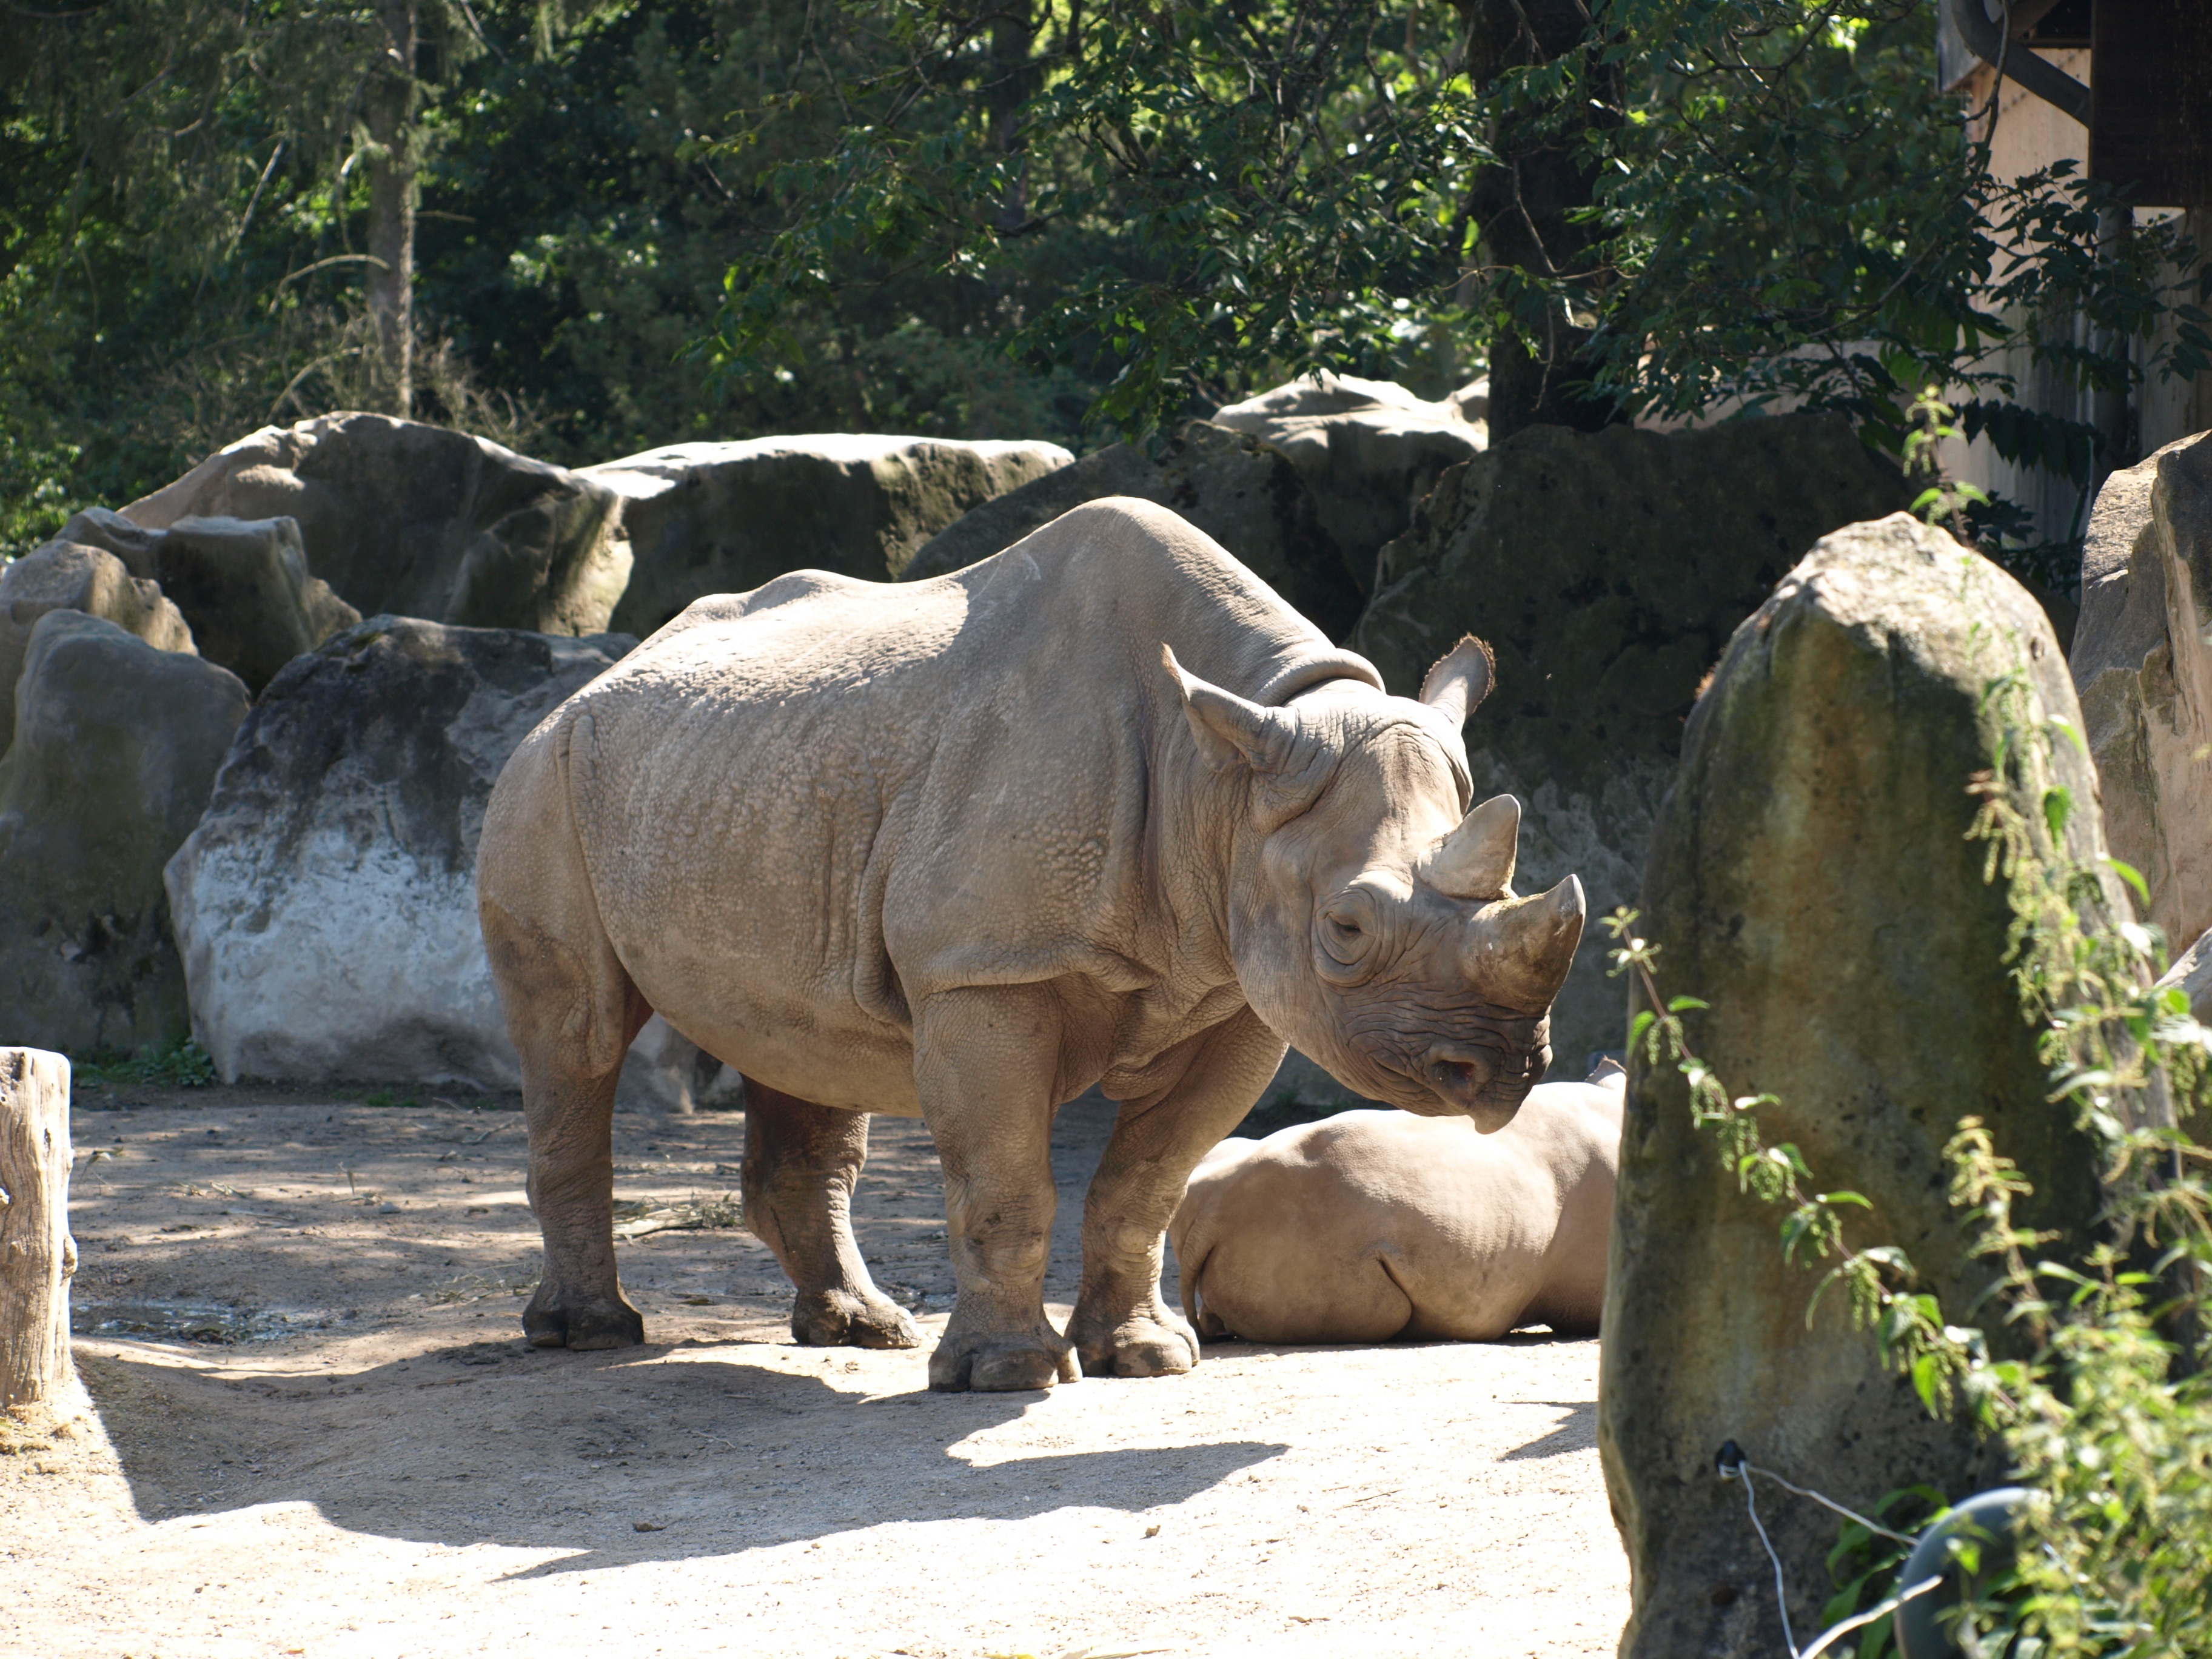
animal, recreation, wildlife, zoo, mammal, fauna, rhino, rhinoceros, outdoor recreation, cattle like mammal